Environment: lab
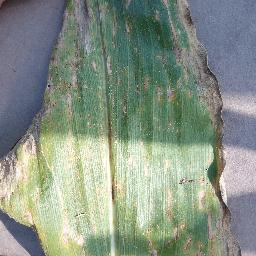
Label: gray_leaf_spot